Clarence Larkin

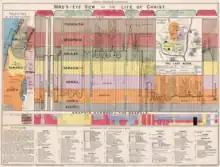
Chart by Clarence Larkin showing a timeline of the life of Jesus Christ

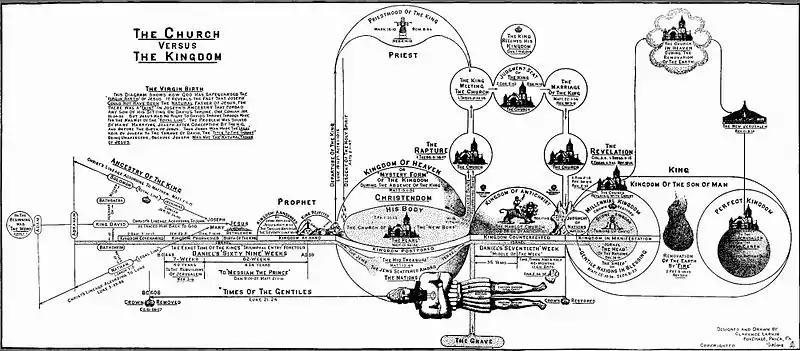
Timetable of Bible prophecy according to dispensational premillennialism, by Clarence Larkin, 1918.

Larkin disliked the tendency of writers to say uncharitable things about each other, so he sought to avoid criticisms and to satisfy himself with presenting his understanding of the Scriptures. During the last five years of his life, the demand for Larkin's books made it necessary for him to give up the pastorate and devote his full-time to writing. He died on January 24, 1924.